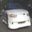
Label: automobile